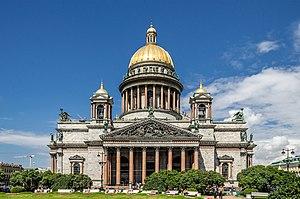
Les styles architecturaux à Saint-Pétersbourg forment une polyphonie harmonieuse qui a fait de cette ville la première grande ville moderne sur le territoire de l'Empire russe.
L'élection gouvernorale de 2019 à Saint-Pétersbourg a lieu le 8 septembre 2019 afin d'élire pour un mandat de cinq ans le gouverneur de Saint-Pétersbourg, ville fédérale de la fédération de Russie.
Saint-Pétersbourg /sɛ̃.pe.tɛʁs.buʁ/ est la deuxième plus grande ville de Russie par sa population, avec 5 281 579 habitants en 2017, après la capitale Moscou. Saint-Pétersbourg a le statut de ville d'importance fédérale. La ville est enclavée dans l'oblast de Léningrad, mais en est administrativement indépendante. Elle est située dans le Nord-Ouest du pays sur le delta de la Neva, au fond du golfe de Finlande, un espace maritime de la mer Baltique. Capitale de l'Empire russe de 1712 jusqu'en mars 1917, ainsi que de la Russie dirigée par les deux gouvernements provisoires entre mars et octobre 1917, Saint-Pétersbourg a conservé de cette époque un ensemble architectural unique. Deuxième port russe sur la mer Baltique après Primorsk, c'est aussi un centre majeur de l'industrie, de la recherche et de l'enseignement russe ainsi qu'un important centre culturel européen. Saint-Pétersbourg est la deuxième ville d'Europe par sa superficie et la cinquième par sa population.
Cet article recense les églises les plus hautes.
La cathédrale Saint-Isaac de Saint-Pétersbourg est une cathédrale orthodoxe russe bâtie entre 1818 et 1858, sous les règnes des empereurs Alexandre Iᵉʳ, Nicolas Iᵉʳ et Alexandre II. Elle a été inspirée par la cathédrale Saint-Paul de Londres et a été conçue pour accueillir 14 000 fidèles.